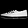
Label: Sneaker